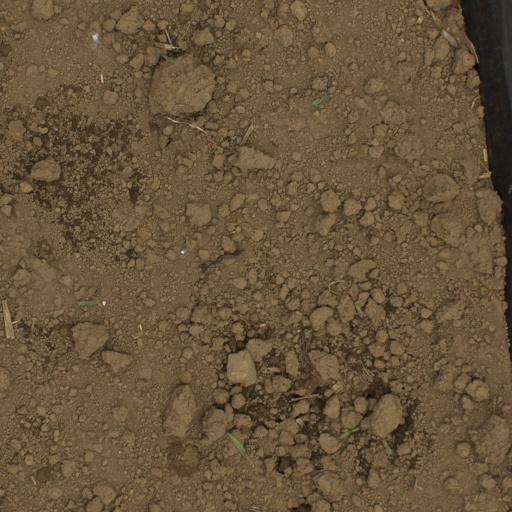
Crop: Jerusalem artichoke